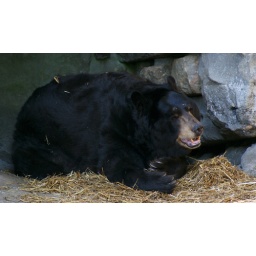
Pittsburgh Zoo &amp;amp; PPG Aquarium. The North American black bear (Ursus americanus) is the most common bear species in the world.